William Crichton (engineer)

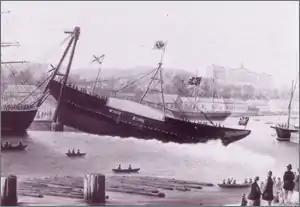
Launch of the Imperial Russian steam frigate "Rurik" at Turku Old Shipyard.

Crichton was engaged to lead a project to construct a steam engine that was to be mounted on the steam frigate Rurik, the biggest ship built in Finland to date. The yard, Gamla Warfsbolaget i Åbo, ("old shipbuilding company in Turku"), was the most important customer of Cowie & Eriksson. They were located close to each other on the opposite banks of the Aura River. Crichton did not like the heavy work which was hampered by poor tools. Moreover, the company owners David Cowie and Anders Thalus Eriksson did not get along. When Crichton fell seriously ill, Cowie's wife took care of him. He got to know her brother, Samuel Owen Jr., the son of engineer Samuel Owen, who had played an important role in industrialising Sweden. Owen Jr. had moved to Turku a few years earlier to lead the same project Crichton was working on and lodged at his sister's home. After recovering in spring or early summer 1851, Crichton left for a holiday in Sweden where he met Mr. Fletcher a relative of Mrs. Owen. Fletcher introduced him to Motala Verkstad, the most significant Swedish steam engine producer. Crichton also met Owen's oldest daughter Annie Elizabeth and was smitten by her. When Owen's wife and four children moved to Turku in 1852, they met each other again and became engaged the following year. Their intention was to marry after the shipbuilding project was completed.